Siegfried Line

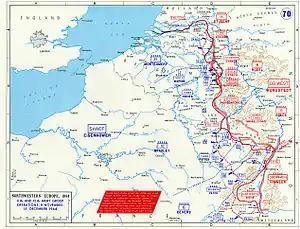
Front line in December 1944

With the D-Day landings in Normandy on 6 June 1944, war in the West broke out once more. On 24 August 1944, Hitler gave a directive for renewed construction on the Siegfried Line. 20,000 forced labourers and members of the "Reichsarbeitsdienst" (Reich Labour Service), most of whom were 14 to 16-year-old boys, attempted to re-equip the line for defensive purposes. Local people were also called in to carry out work, mostly building anti-tank ditches.